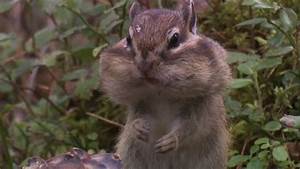
Label: squirrel